Long Way Down (book)

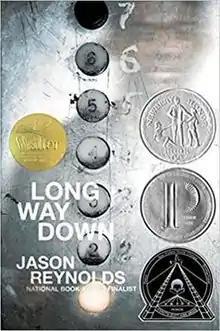

Long Way Down is a young adult supernatural drama novel in verse by Jason Reynolds, published October 24, 2017, by Atheneum Books. The book was longlisted for the National Book Award and was named a Printz Honor Book, Coretta Scott King Honor Book, and Newbery Medal Honor Book, alongside other awards and positive reviews.